Coal

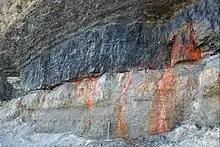
Coastal exposure of the Point Aconi Seam in Nova Scotia

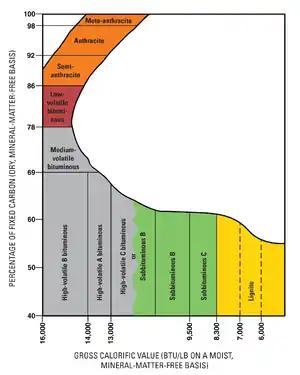
Coal ranking system used by the United States Geological Survey

As geological processes apply pressure to dead biotic material over time, under suitable conditions, its metamorphic grade or rank increases successively into: